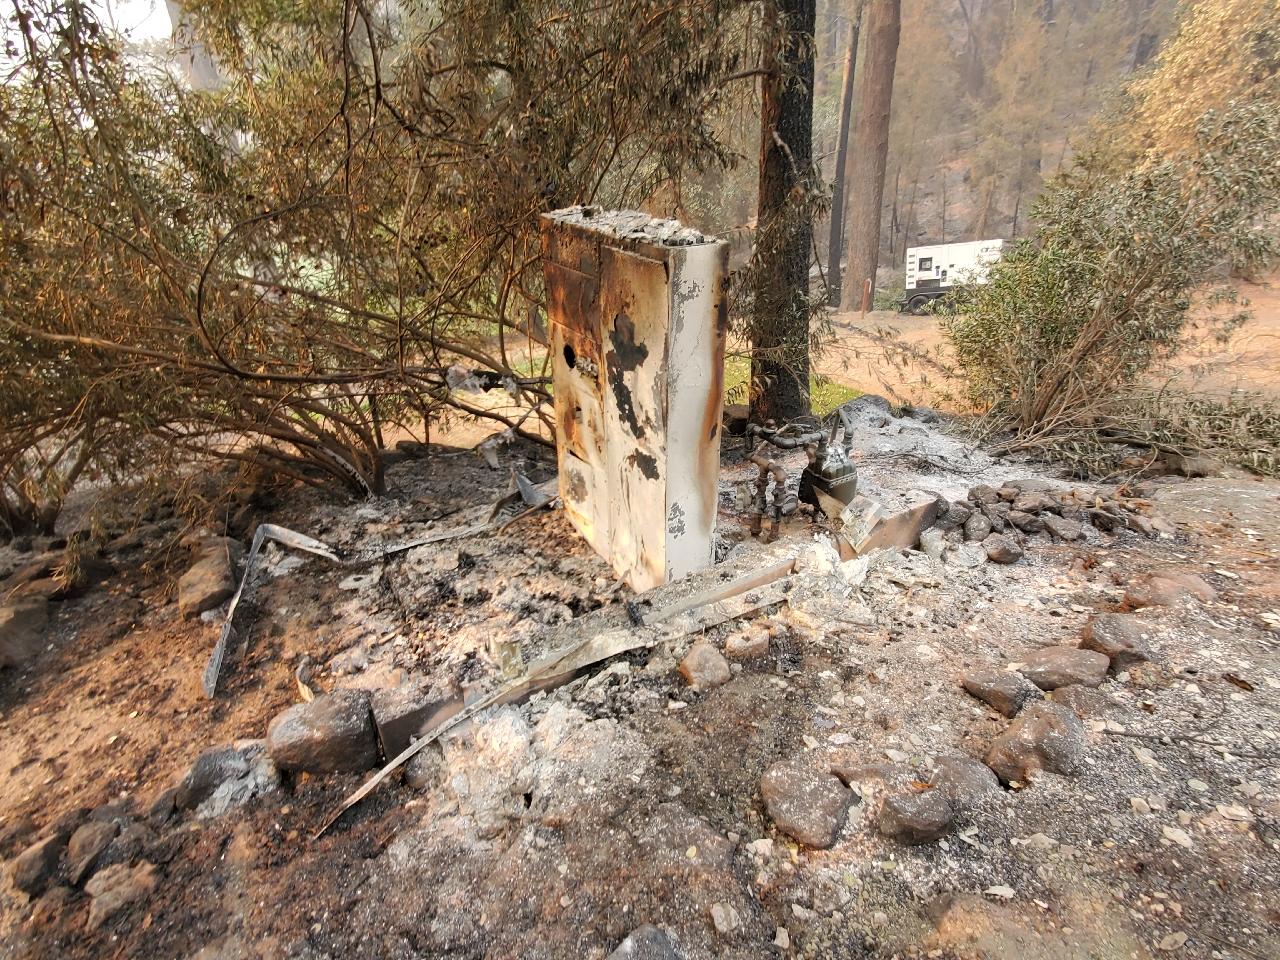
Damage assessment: destroyed